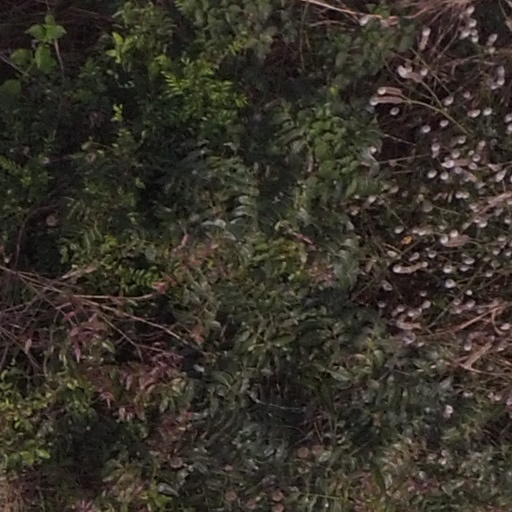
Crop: maize; corn